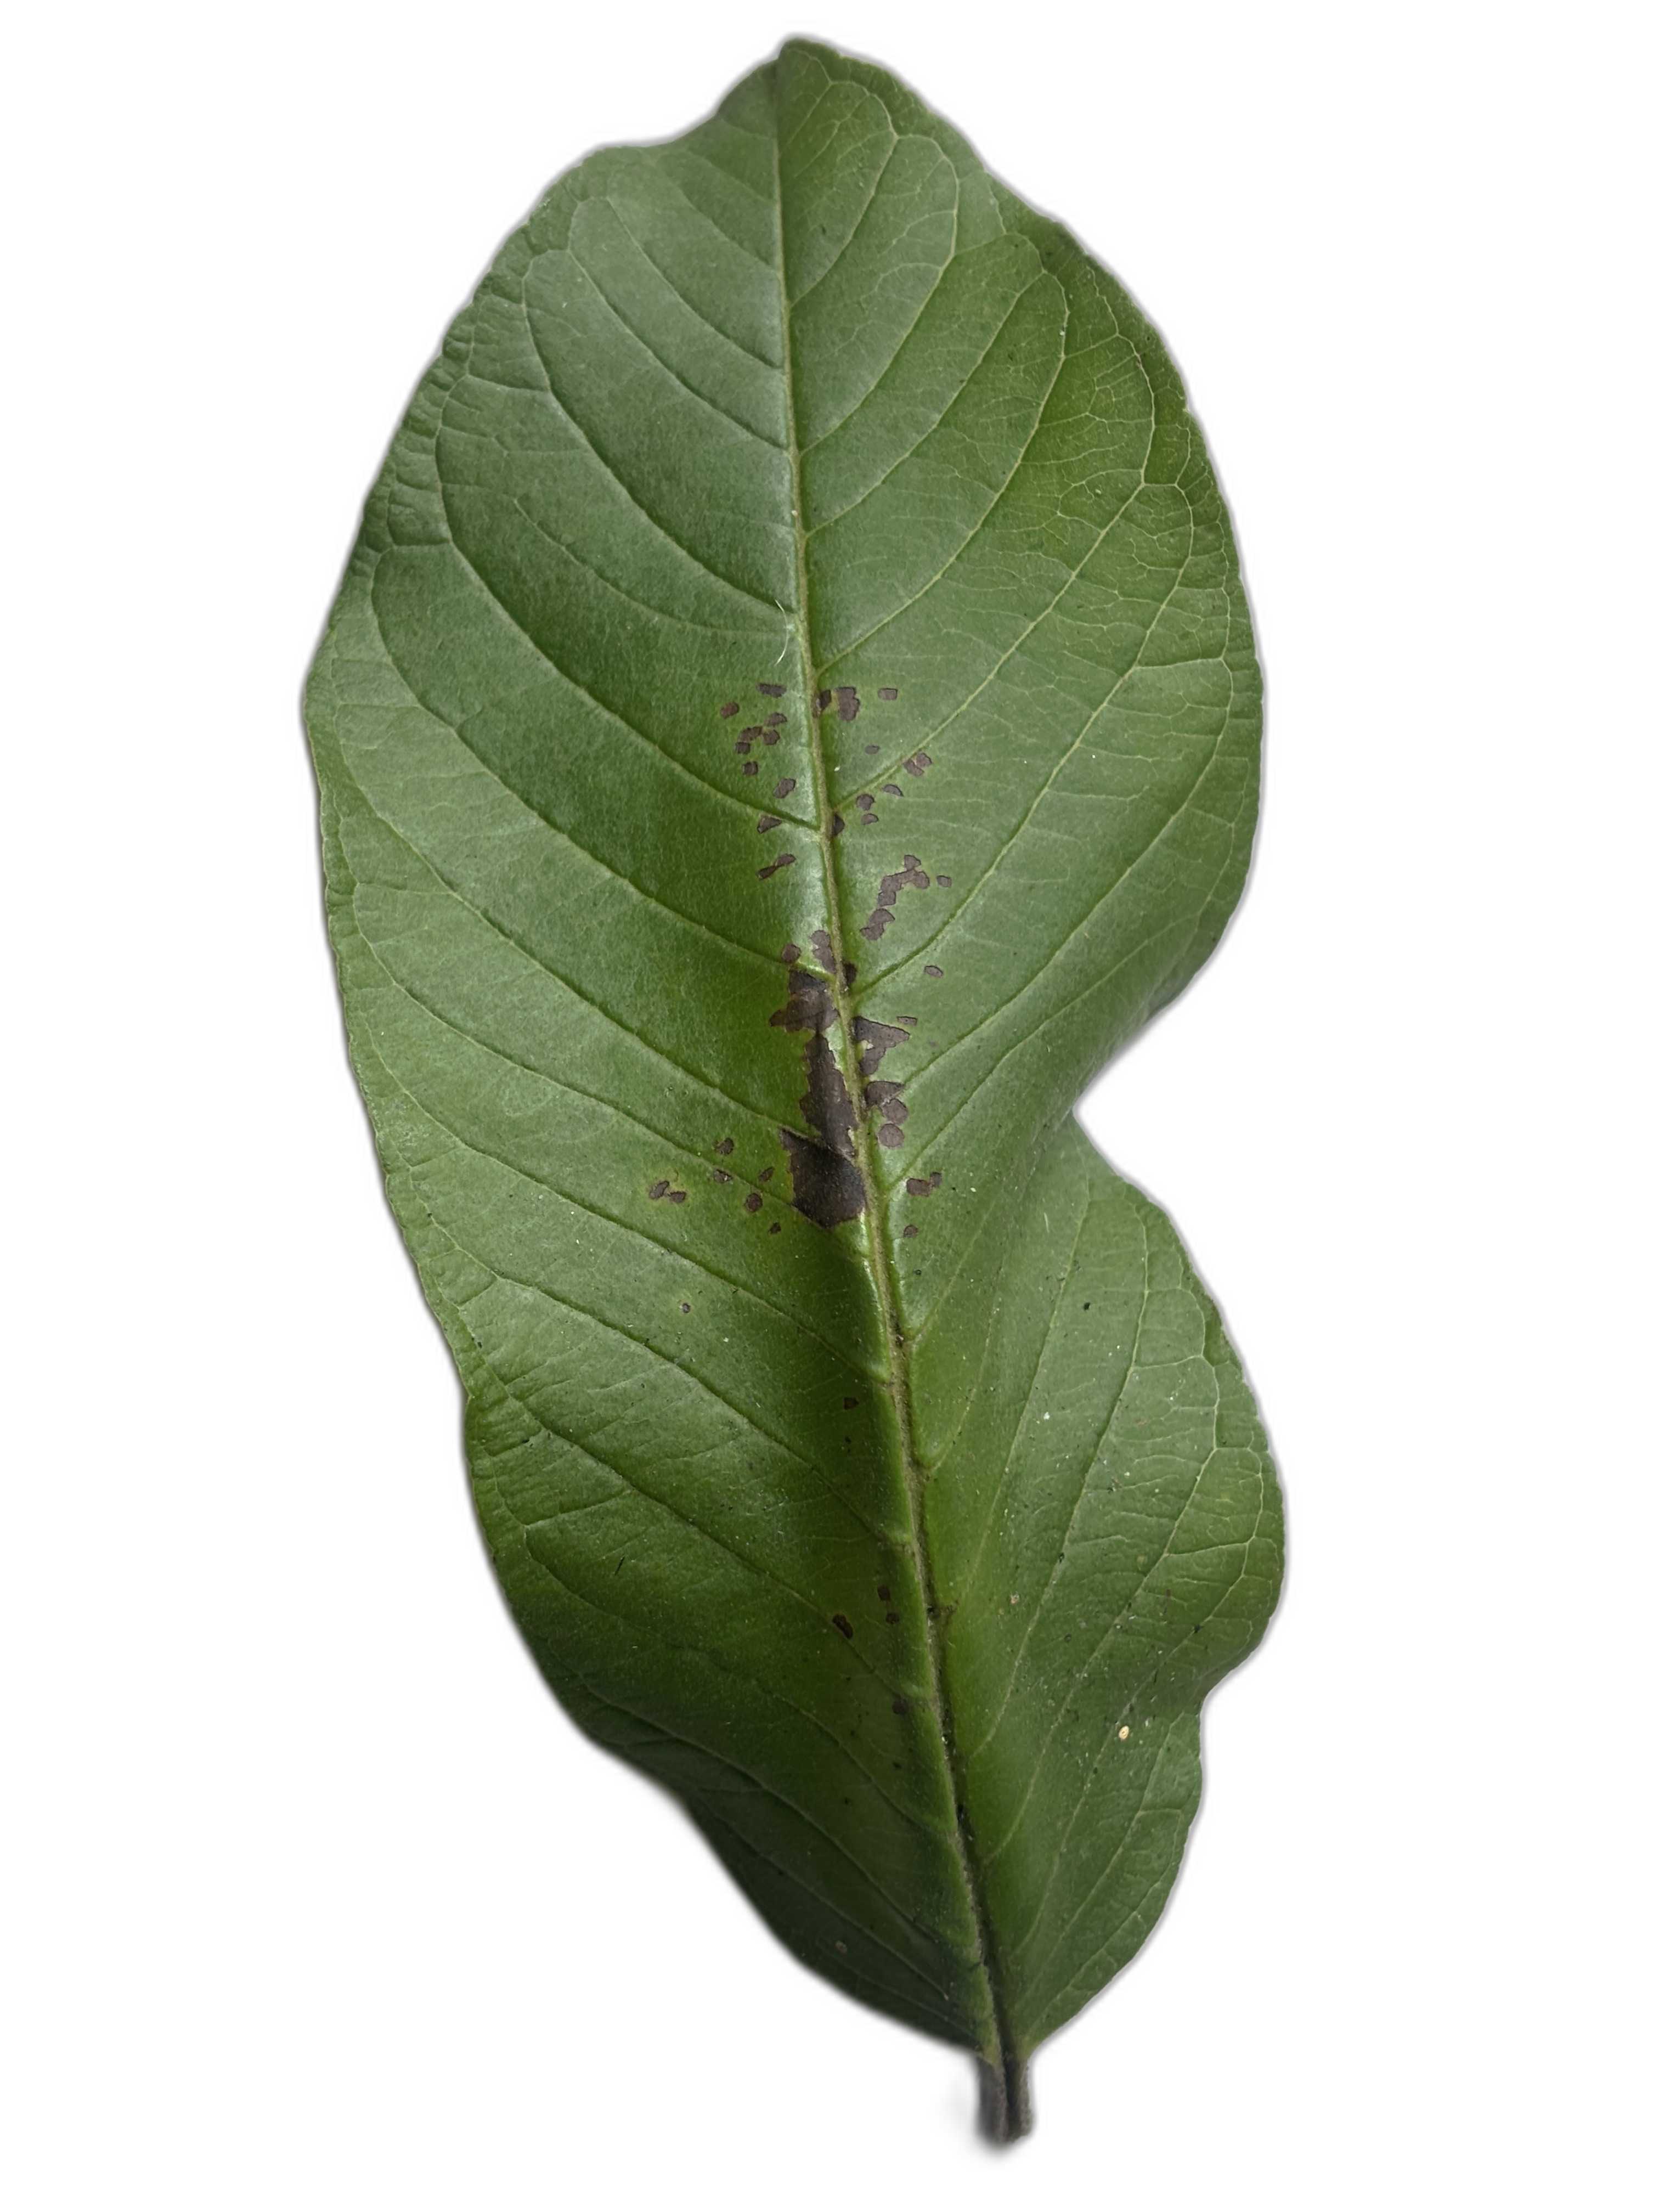
Plant part: leaf
Disease: Canker